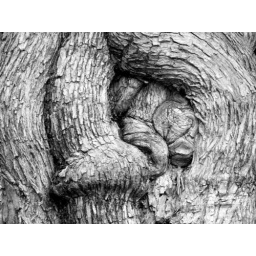
A tree in front of the court house. Downtown Chattanooga, Tn. looks like a bear cub